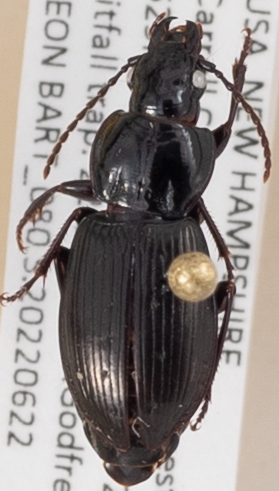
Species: Pterostichus pensylvanicus
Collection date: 2022-06-22
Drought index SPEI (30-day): -1.058
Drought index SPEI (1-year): -0.362
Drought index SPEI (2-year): -1.13